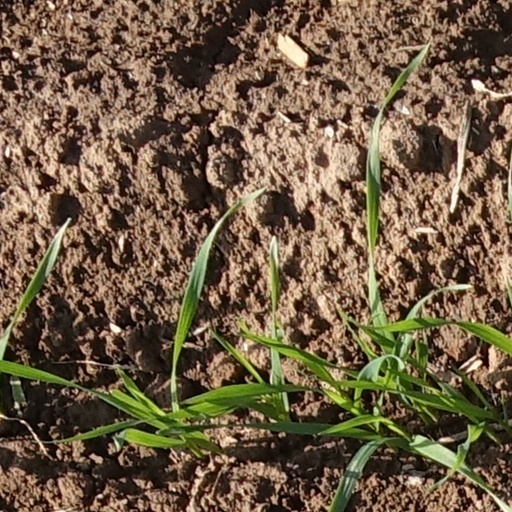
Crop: wheat